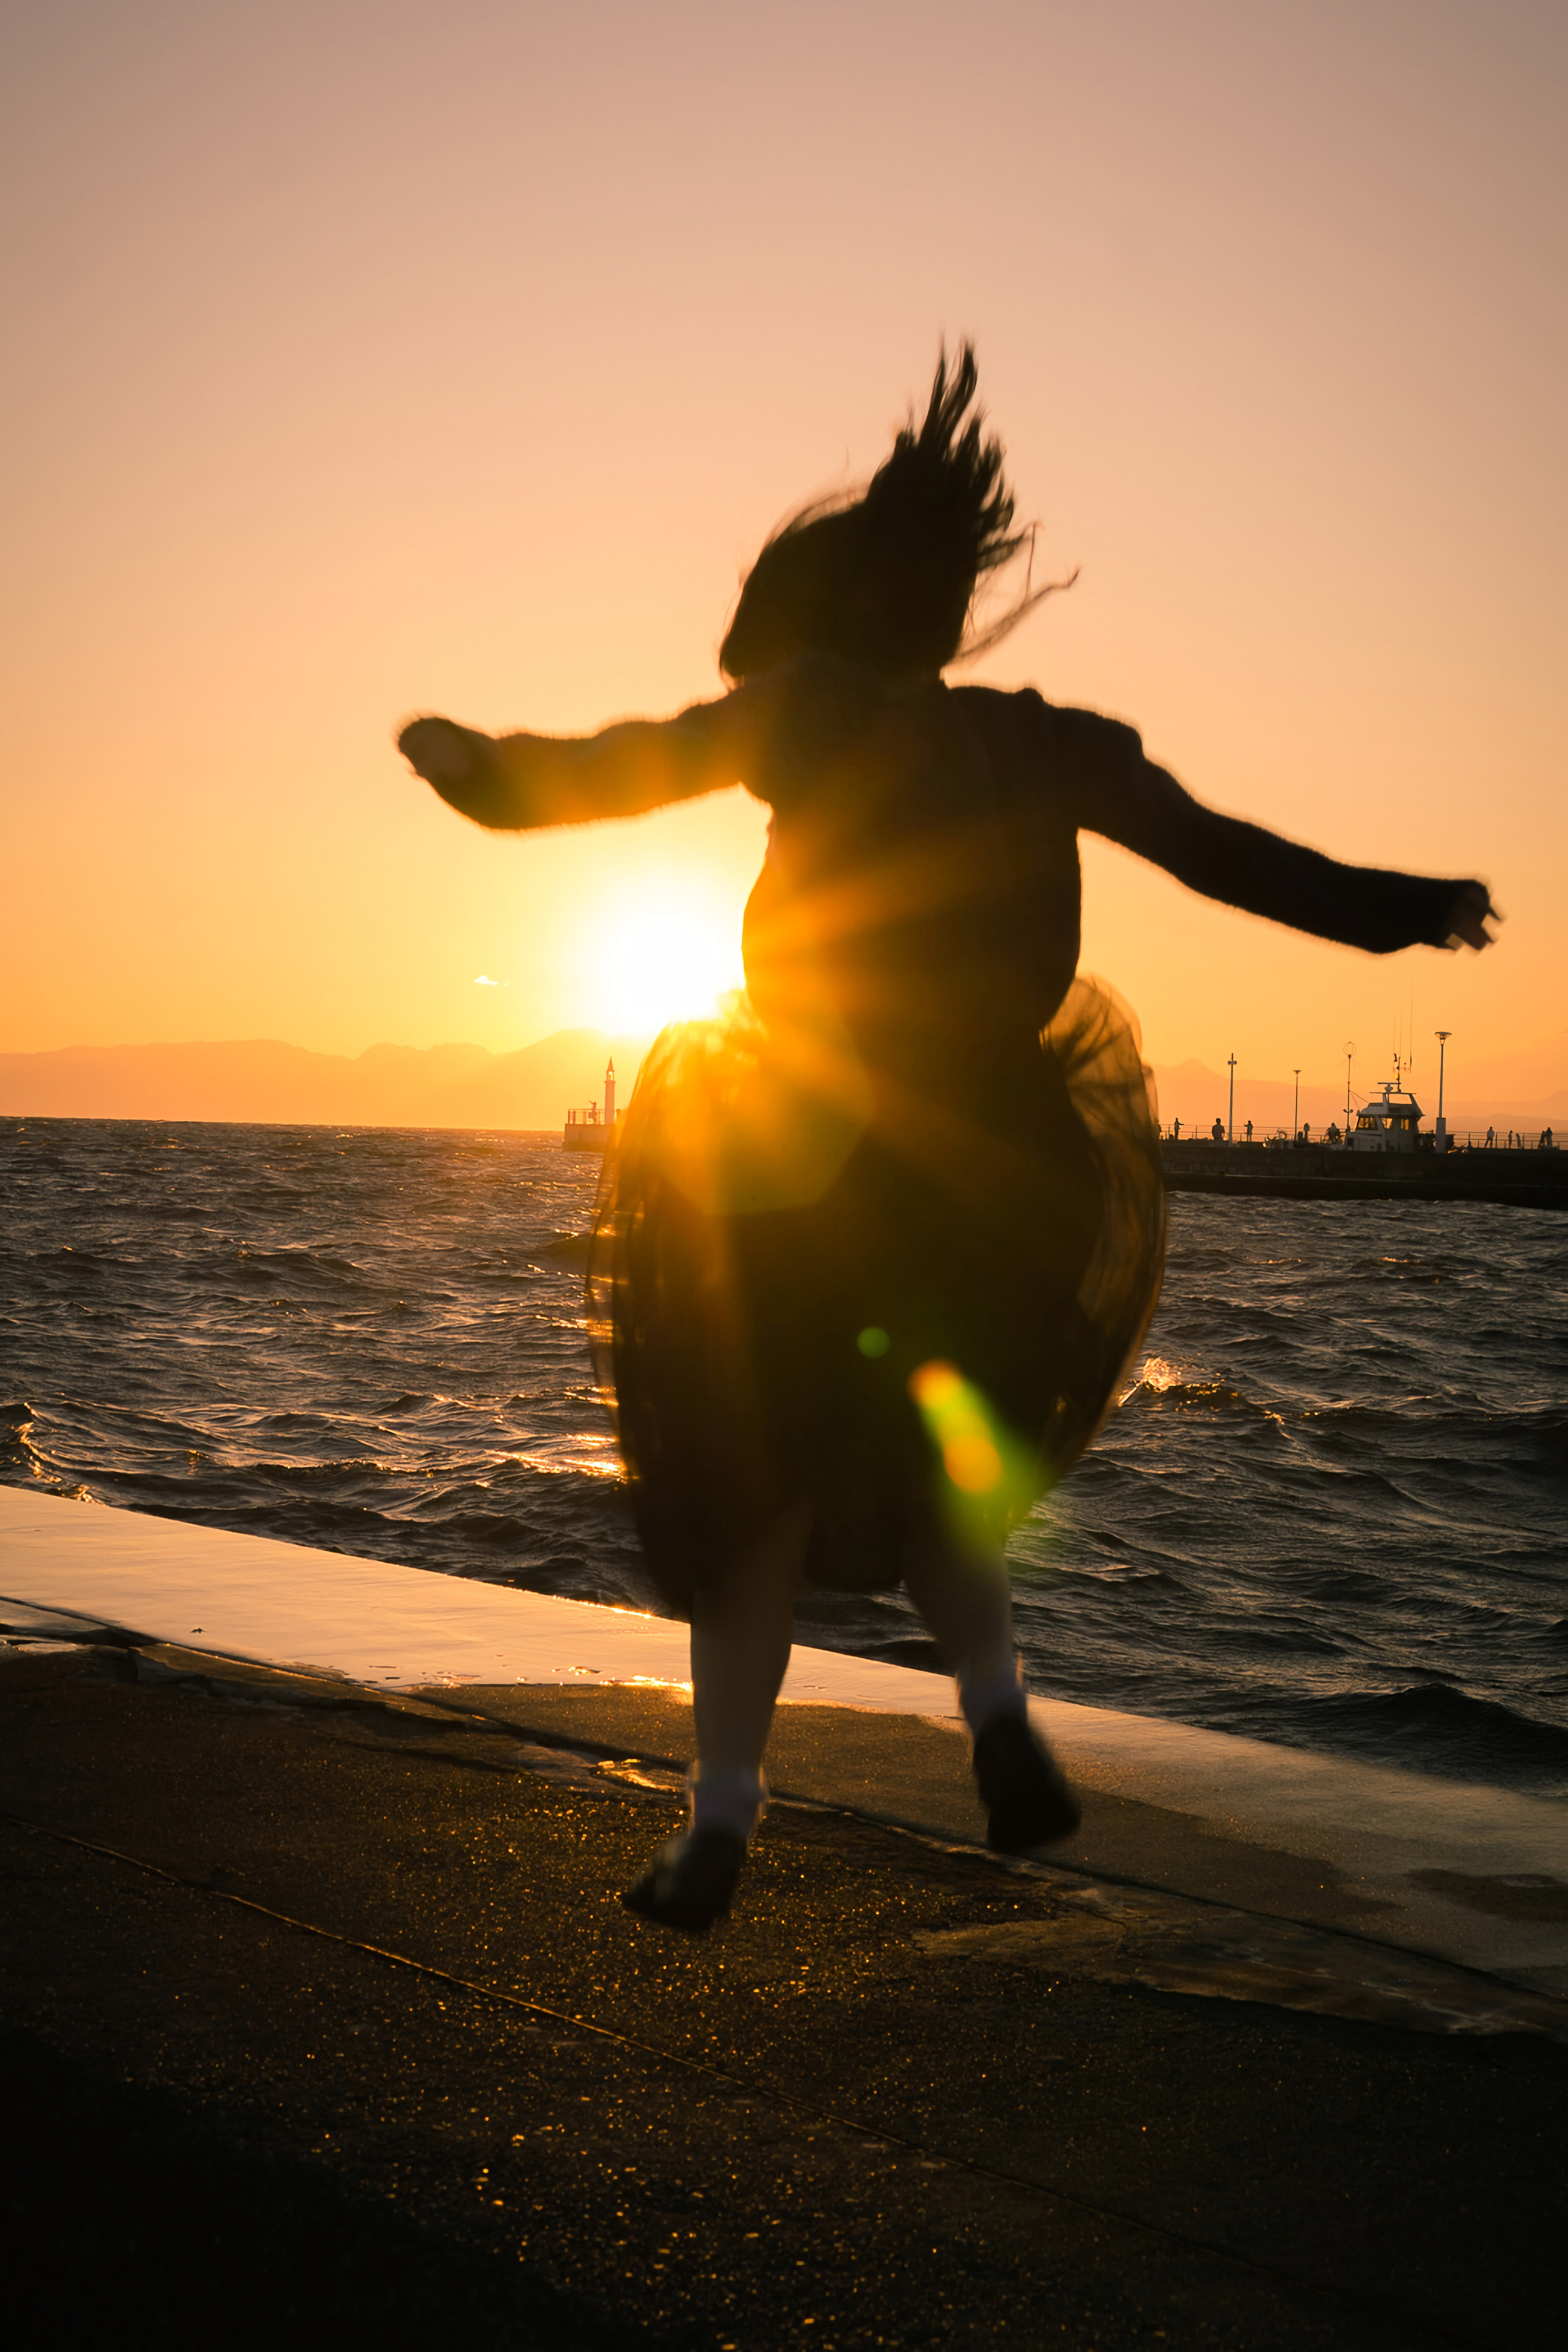
woman, People in nature, jumping, sky, water, sunset, fun, happy, sunrise, backlighting, sea, horizon, sun, silhouette, vacation, ocean, beach, sunlight, dance, photography, cloud, coast, evening, flash photography, exercise